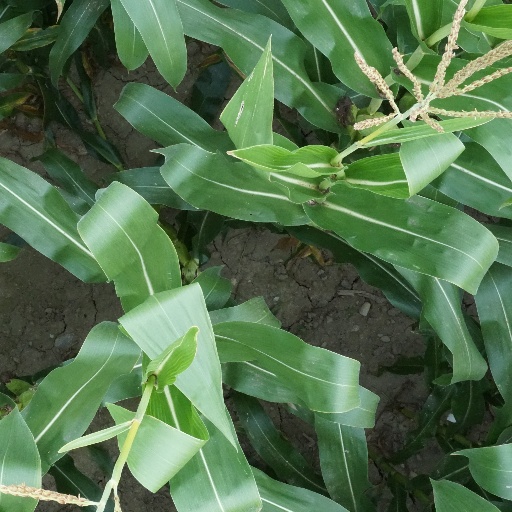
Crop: maize; corn